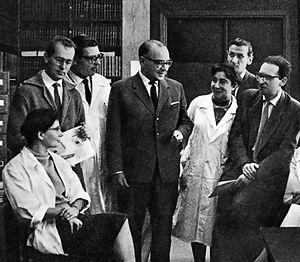
Wiktor Kemula est un chimiste polonais, considéré comme le père de l'école polonaise de la polarographie.